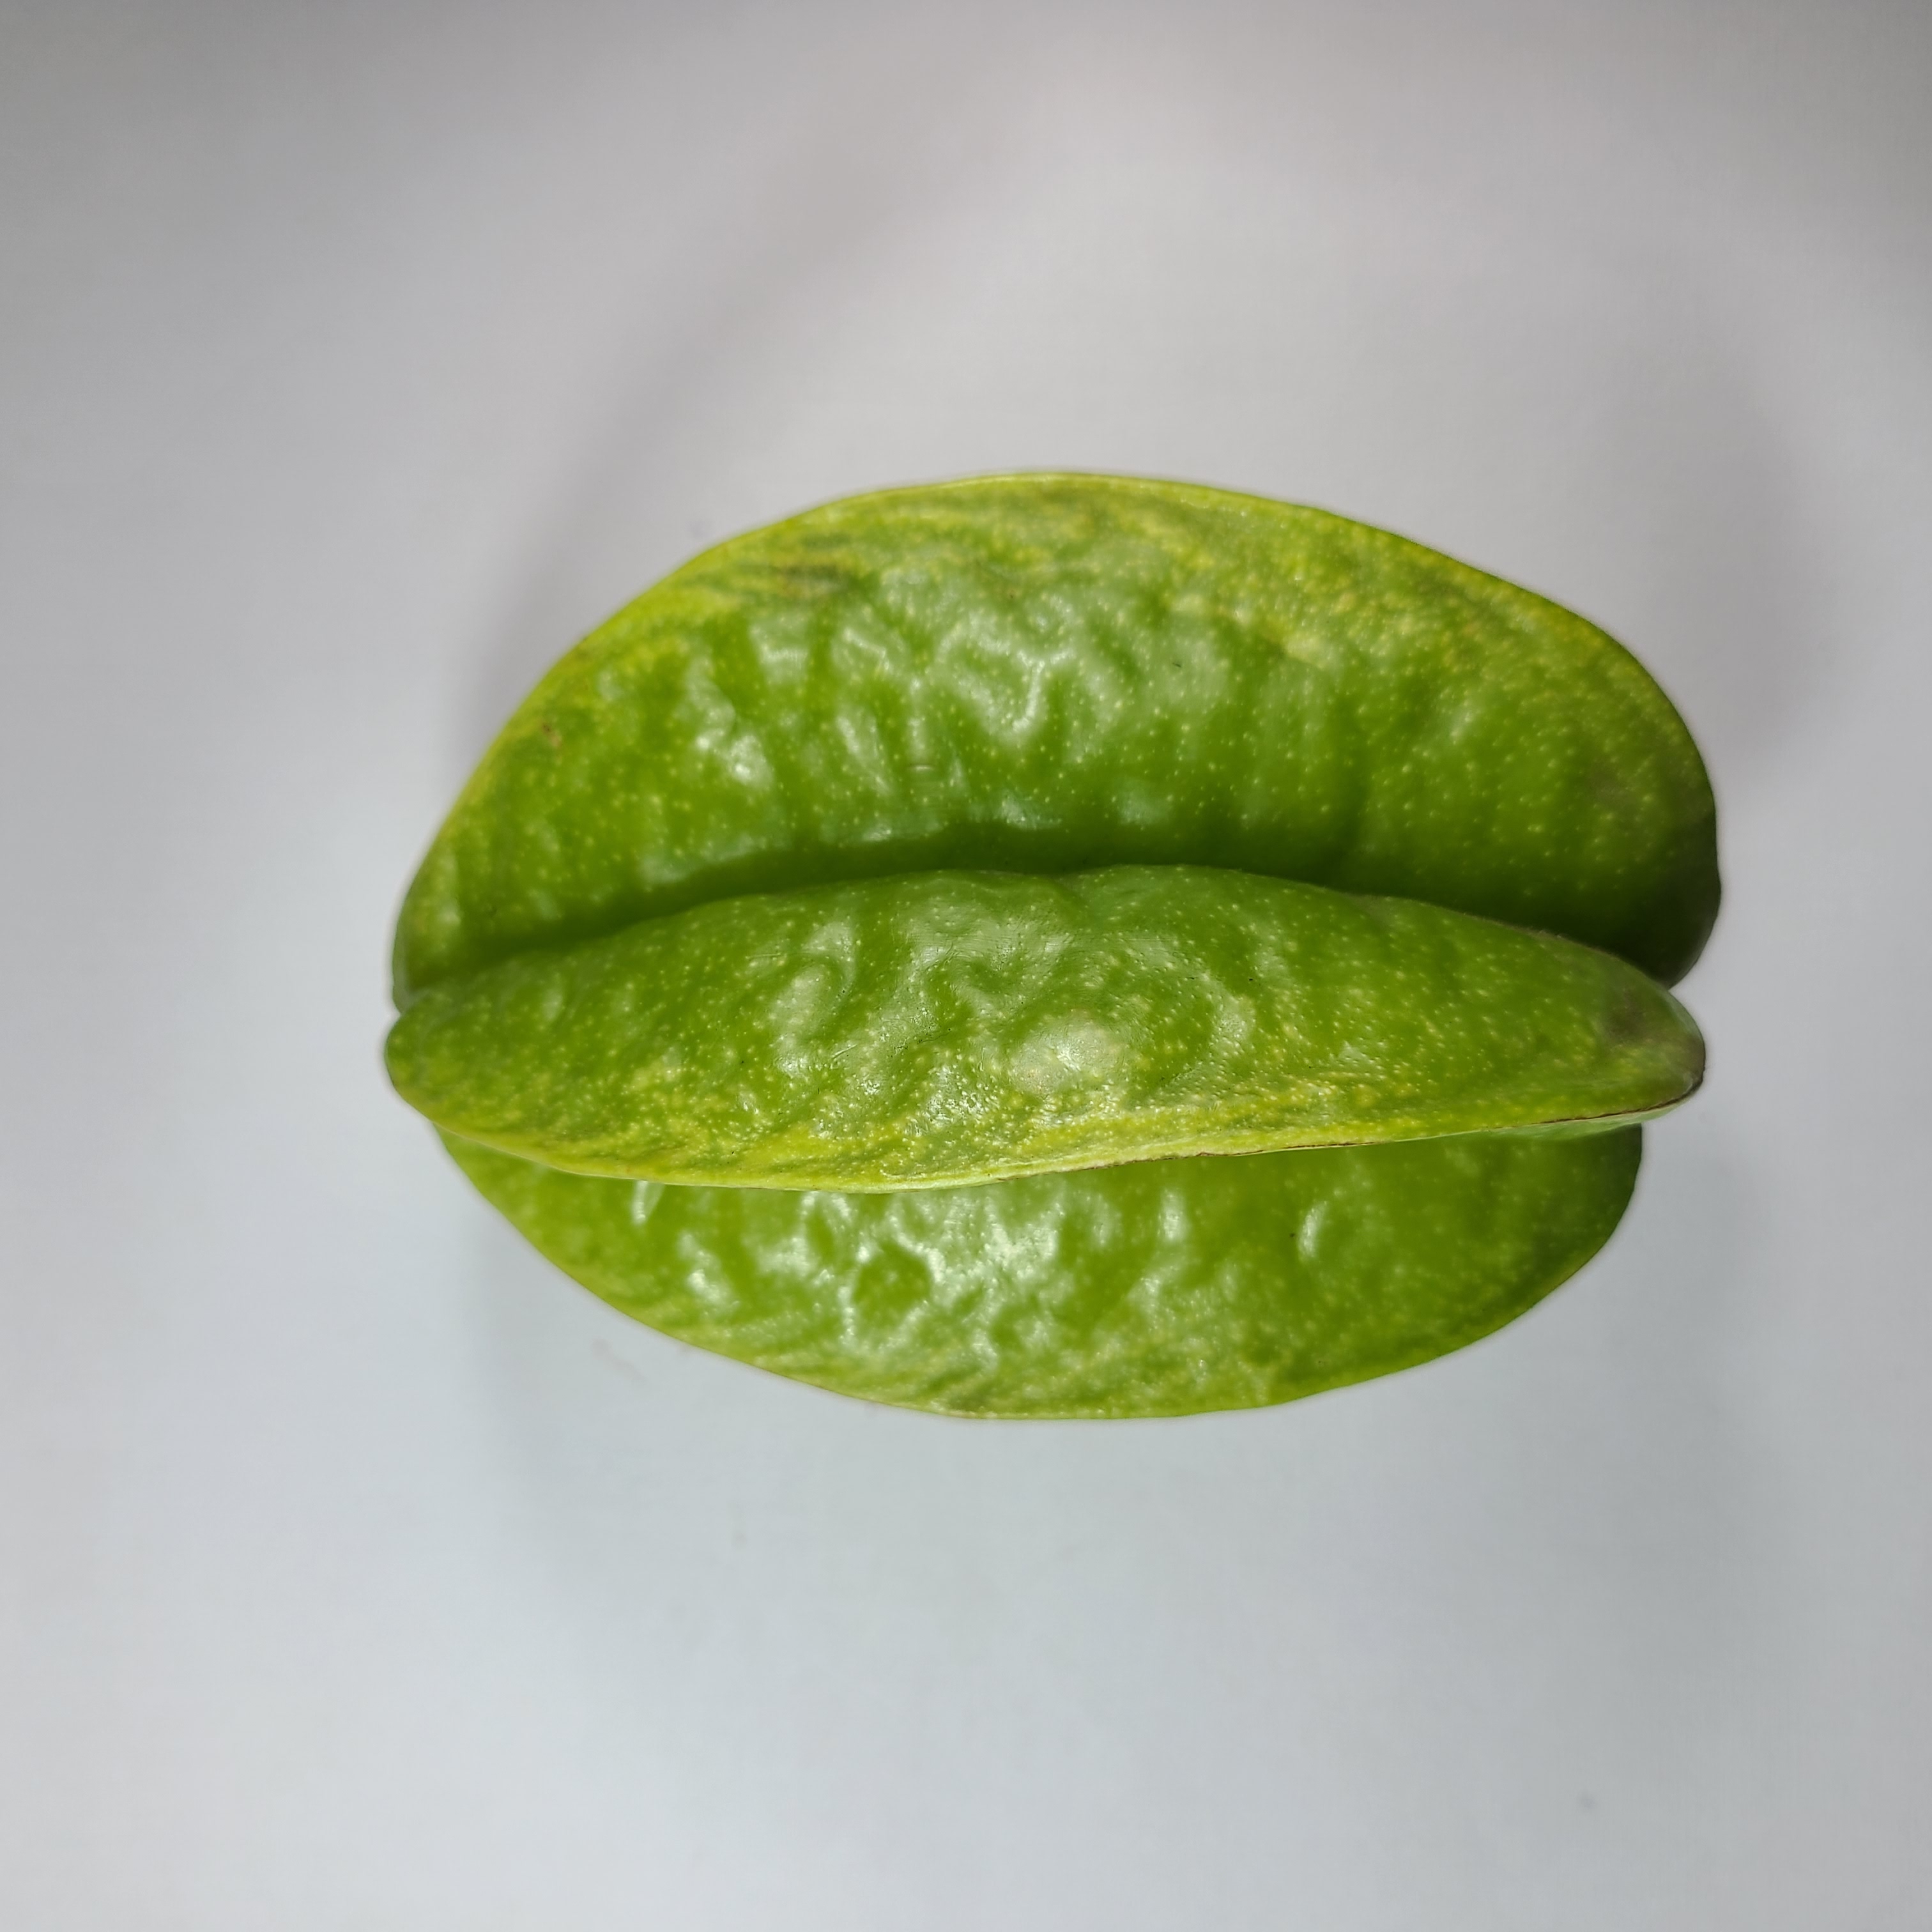
Label: Healthy Fruits